Professor Bubble

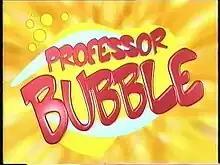

Professor Bubble was a live-action British pre-school series that aired on GMTV as part of its weekend children's programming block. The company produced the series in-house with HIT Entertainment, which ran for 65 twenty-minute episodes. The series was later re-run on Tiny Living in 2000.